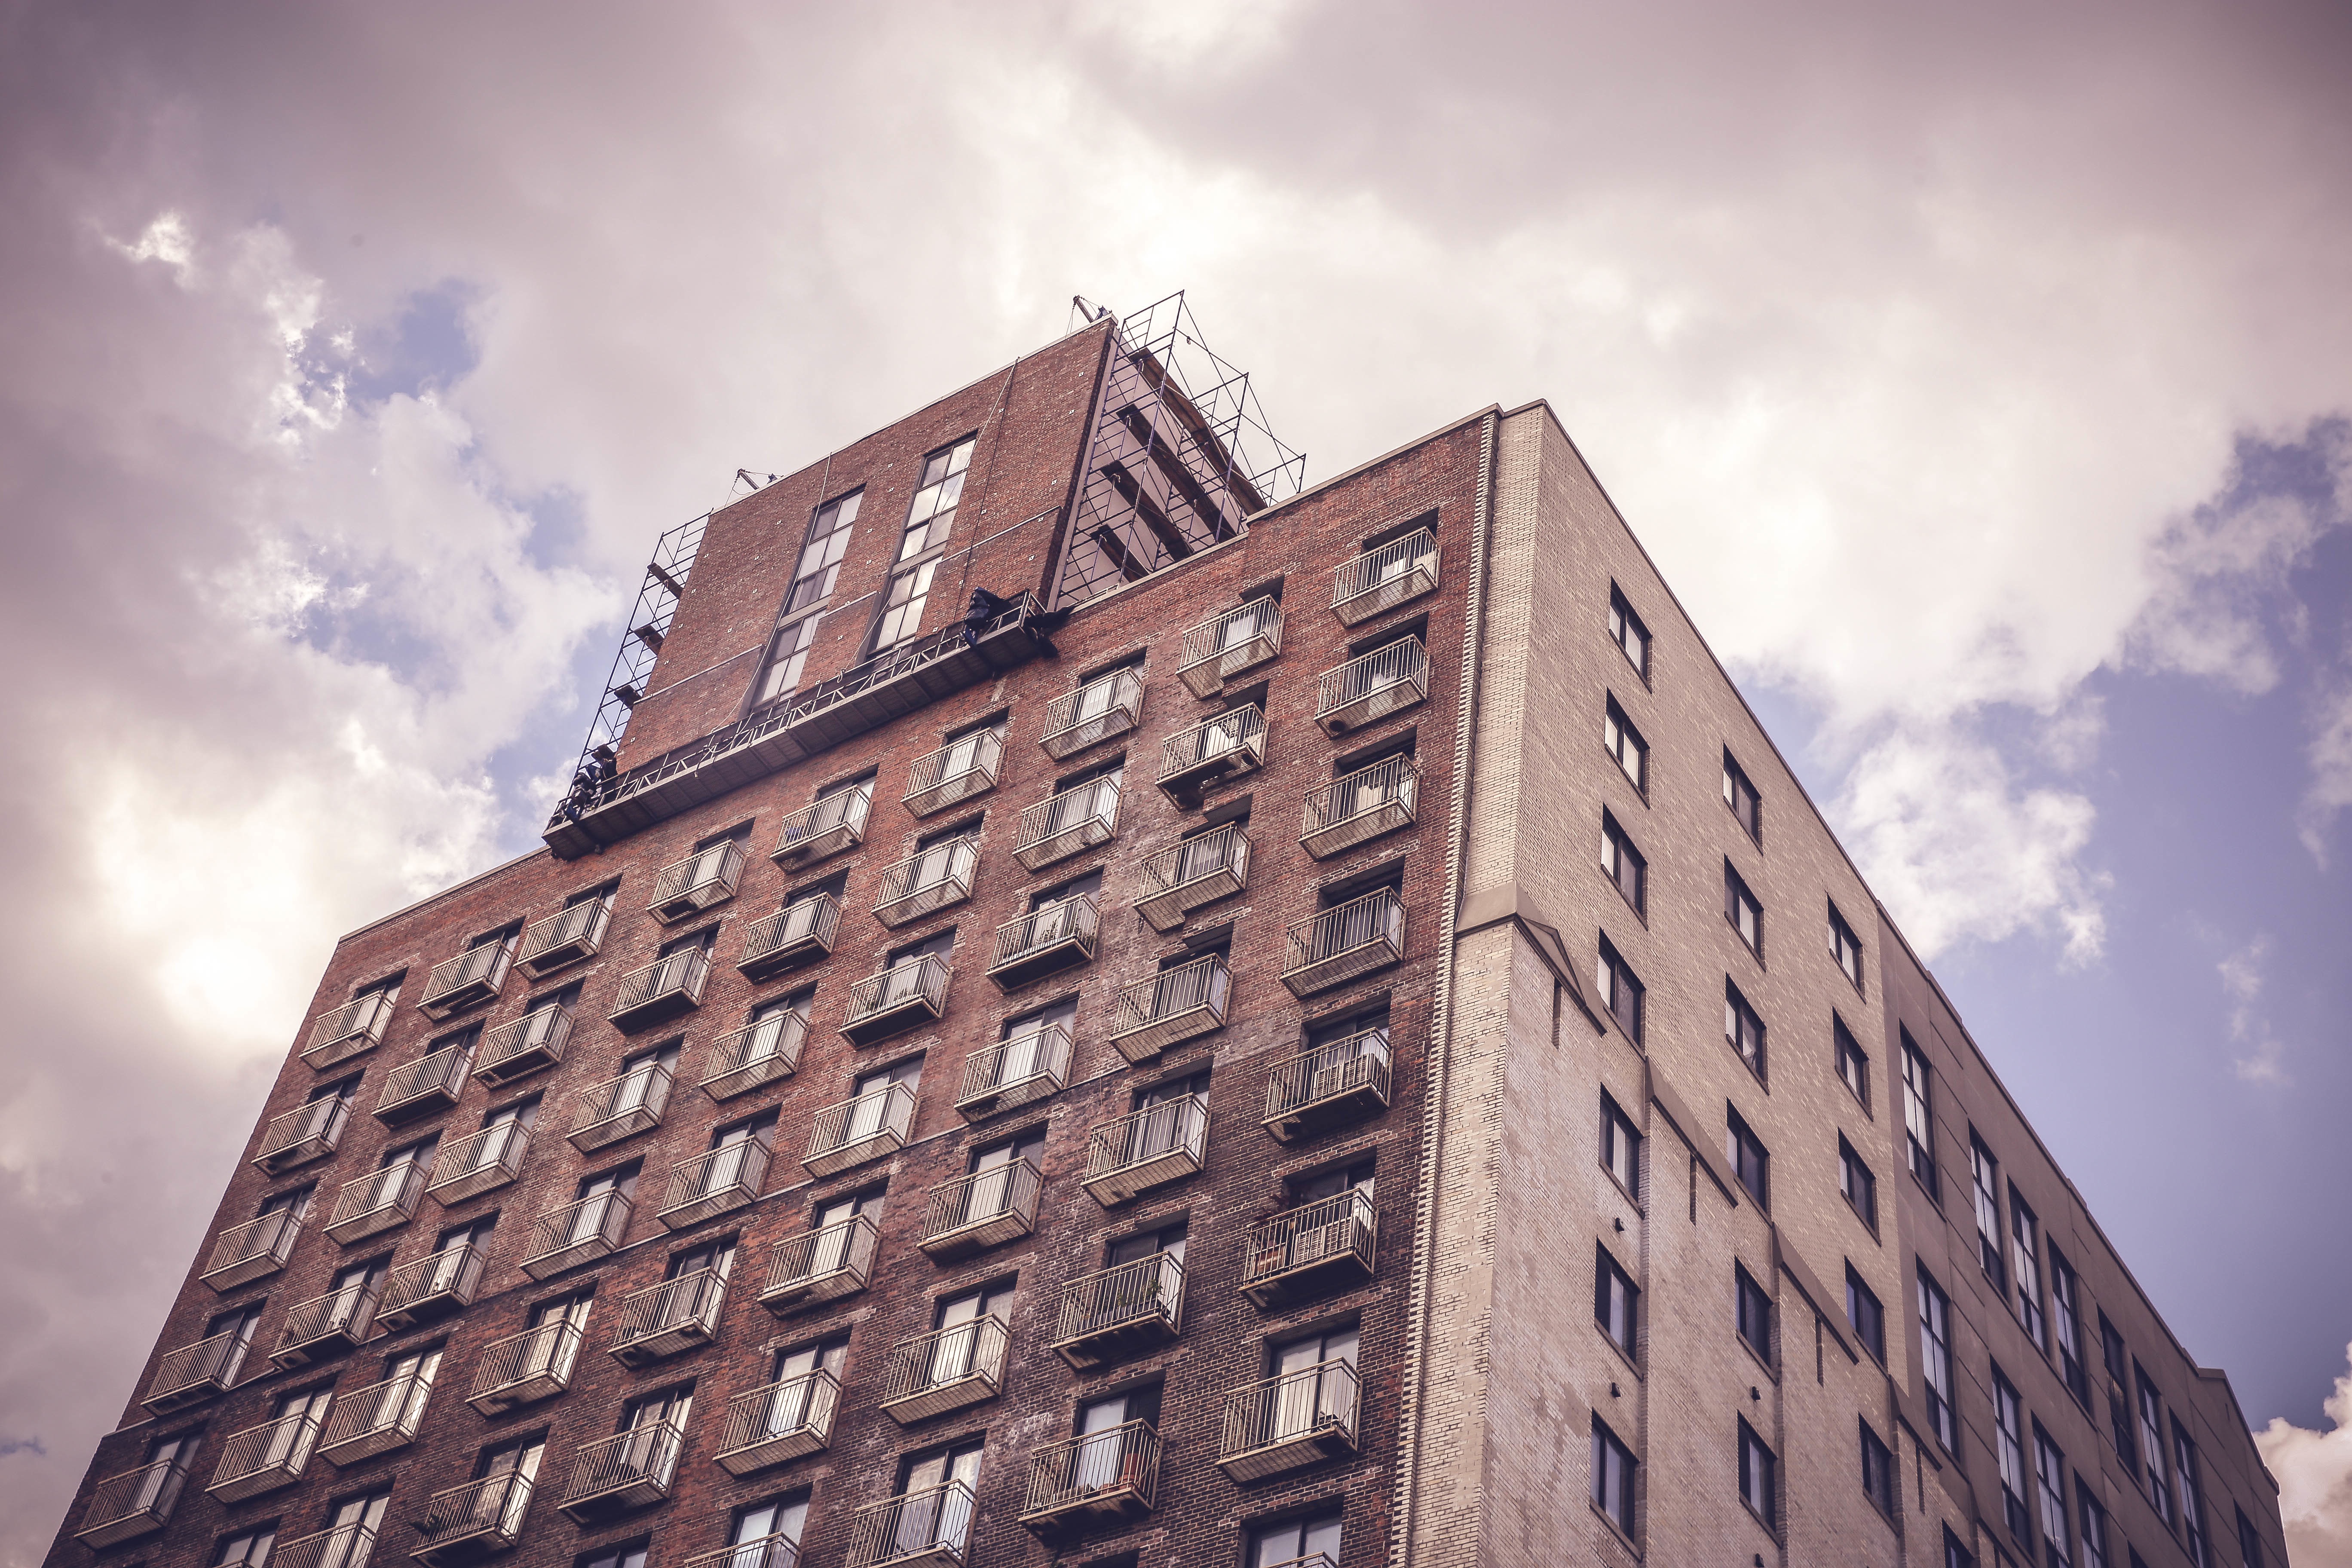
architecture, sky, house, roof, city, skyscraper, cityscape, downtown, tower, landmark, facade, tower block, shape, neighbourhood, urban area, residential area, human settlement